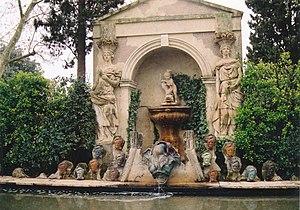
La liste suivante des musées et collections du Baix Empordà traite des différents musées et collections qui existent dans la région du Baix Empordà.
La maison-musée du château Gala Dalí, château de Púbol, est un lieu culturel ouvert au public depuis 1996, qui permet de découvrir une demeure médiévale où Salvador Dalí matérialisa une débordante activité créatrice en pensant à une personne, Gala, ainsi qu'à une fonction, le repos et le refuge de son épouse. Avec le temps, cet espace est finalement devenu, entre 1982 et 1984, le dernier atelier de Salvador Dalí et le mausolée de sa muse.